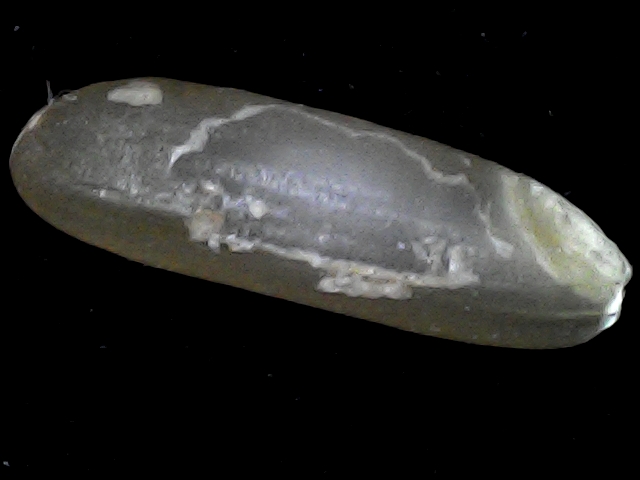
Rice variety: BR23